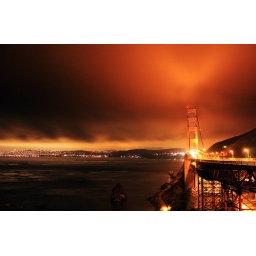
The golden gate bridge by night. Long shutter. The colours are not edited/photoshopped/replaced. :p